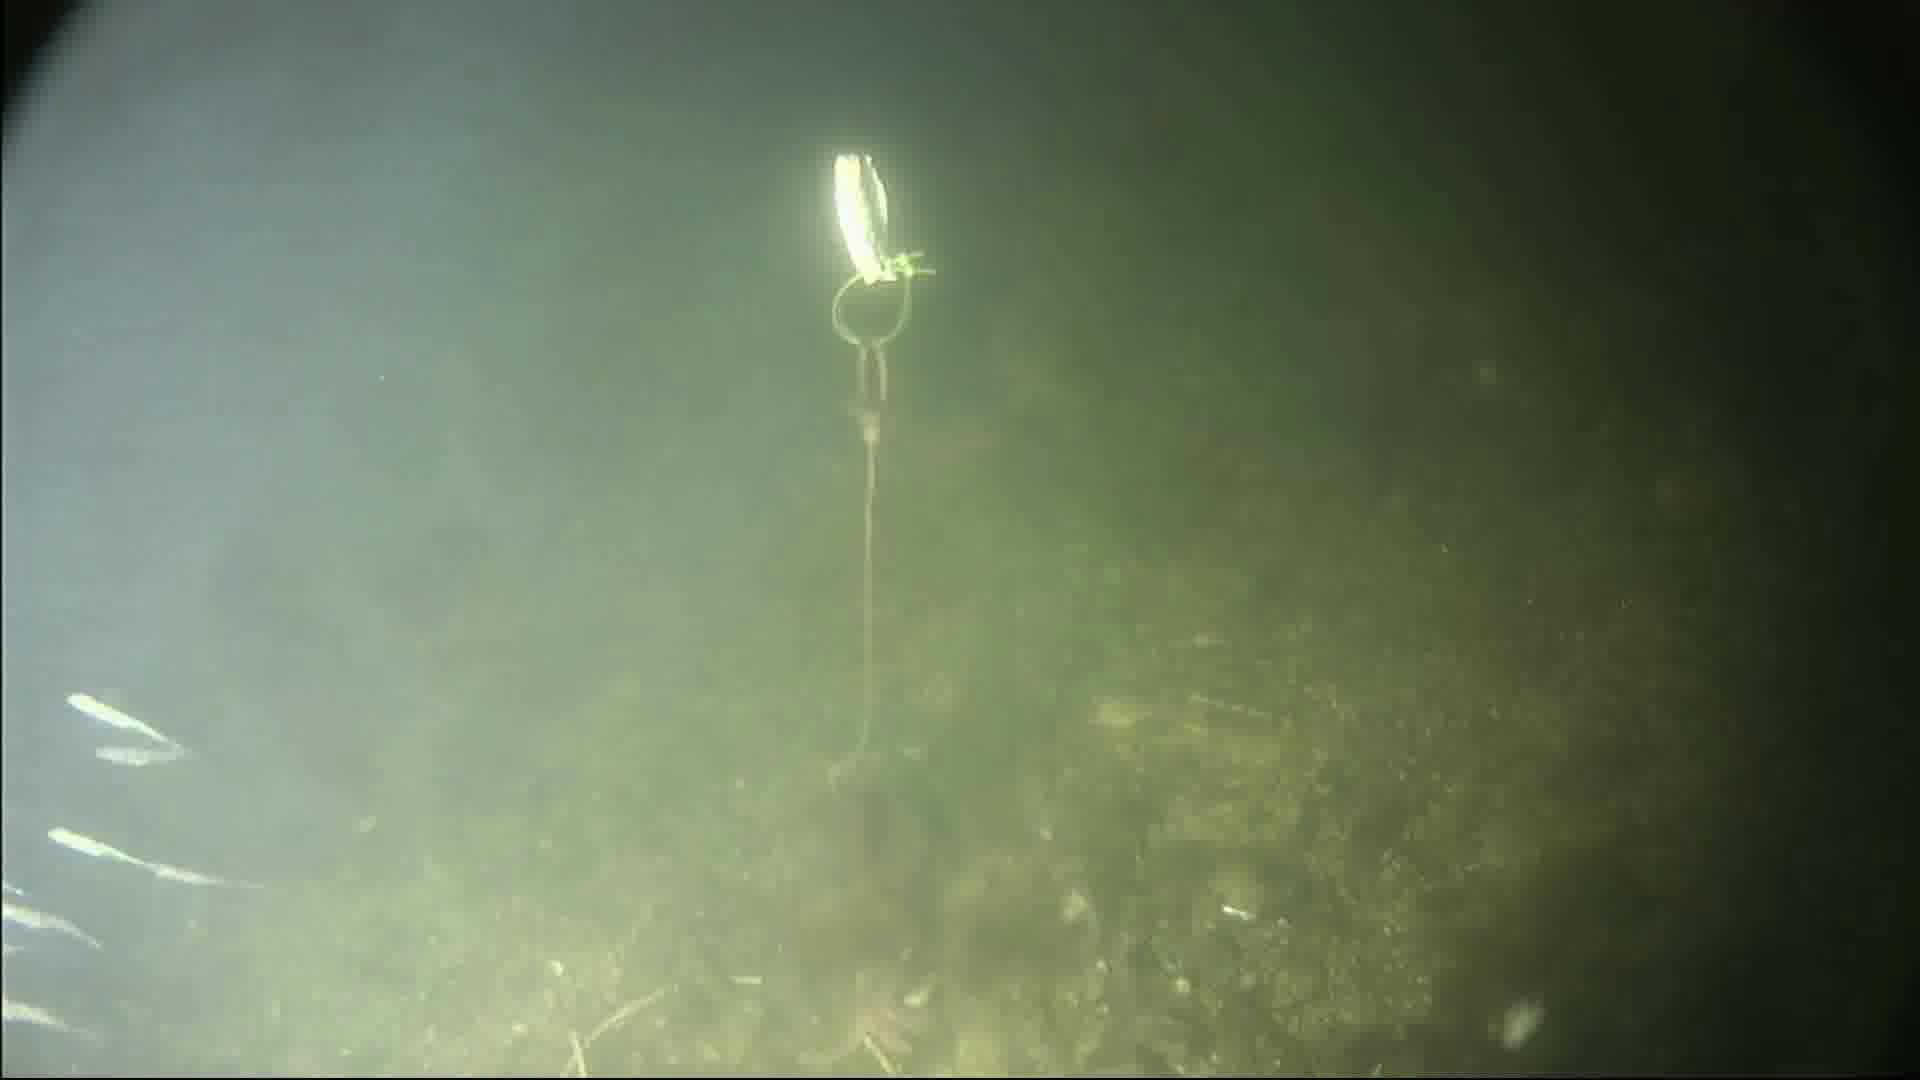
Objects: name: starfish
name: crab
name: small_fish